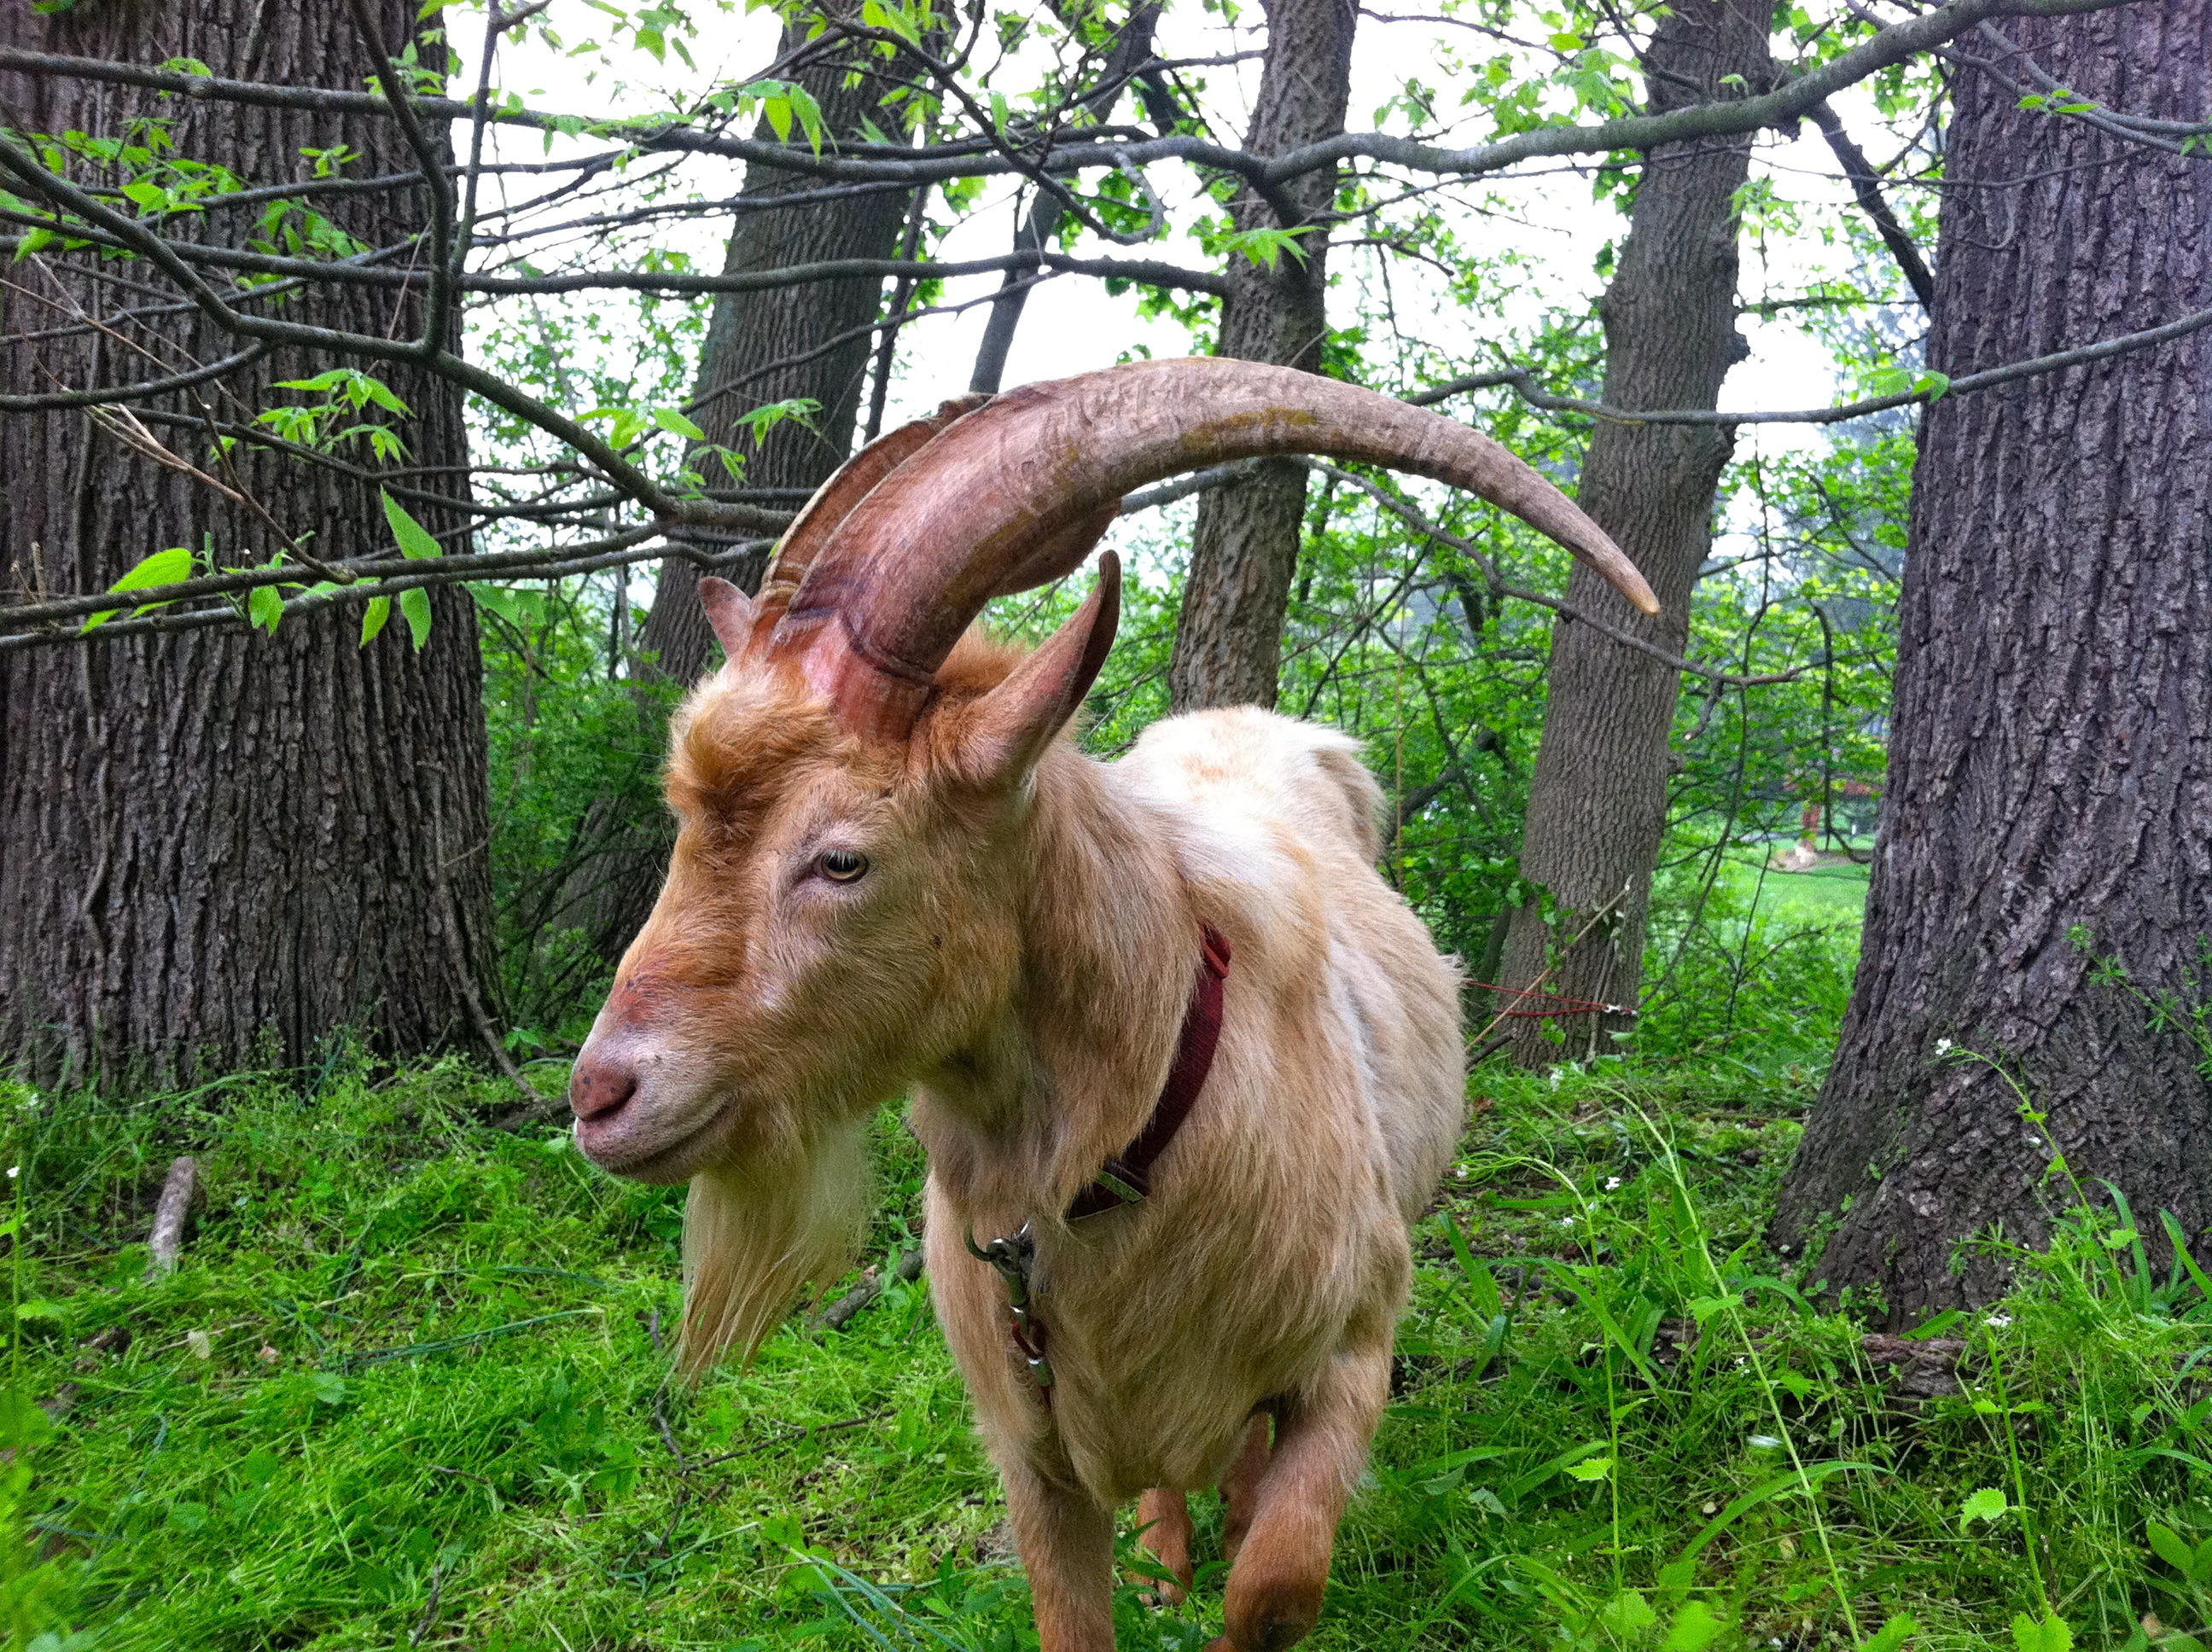
nature, forest, field, farm, animal, cute, wildlife, deer, goat, zoo, rural, green, farming, pasture, park, mammal, fauna, trees, goats, woodland, horns, farm animals, nj, white tailed deer, sussex county